Fodoa Community Day Senior High School

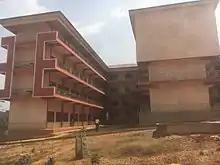
Fosec

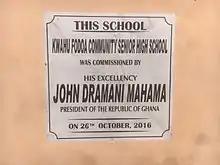
Fosec

Fodoa Community Day Senior High School also known as "FOSEC" is a public senior high school located in Kwahu West Municipal, in the Eastern Region of Ghana. Fodoa Community Day Senior High School was commissioned on Wednesday, 26 October 2016. The school has been in existence for nearly seven years now. Since its inception, the school has been a purely day school and single track with no boarding facilities. However, there are private hostel facility that accommodates most of the students of the school: one boys' hotel and one girls' hostel. The school is located along the Kumasi-Accra high way about from Nkawkaw. The school is one of the centers for BECE in the Kwahu West Municipal